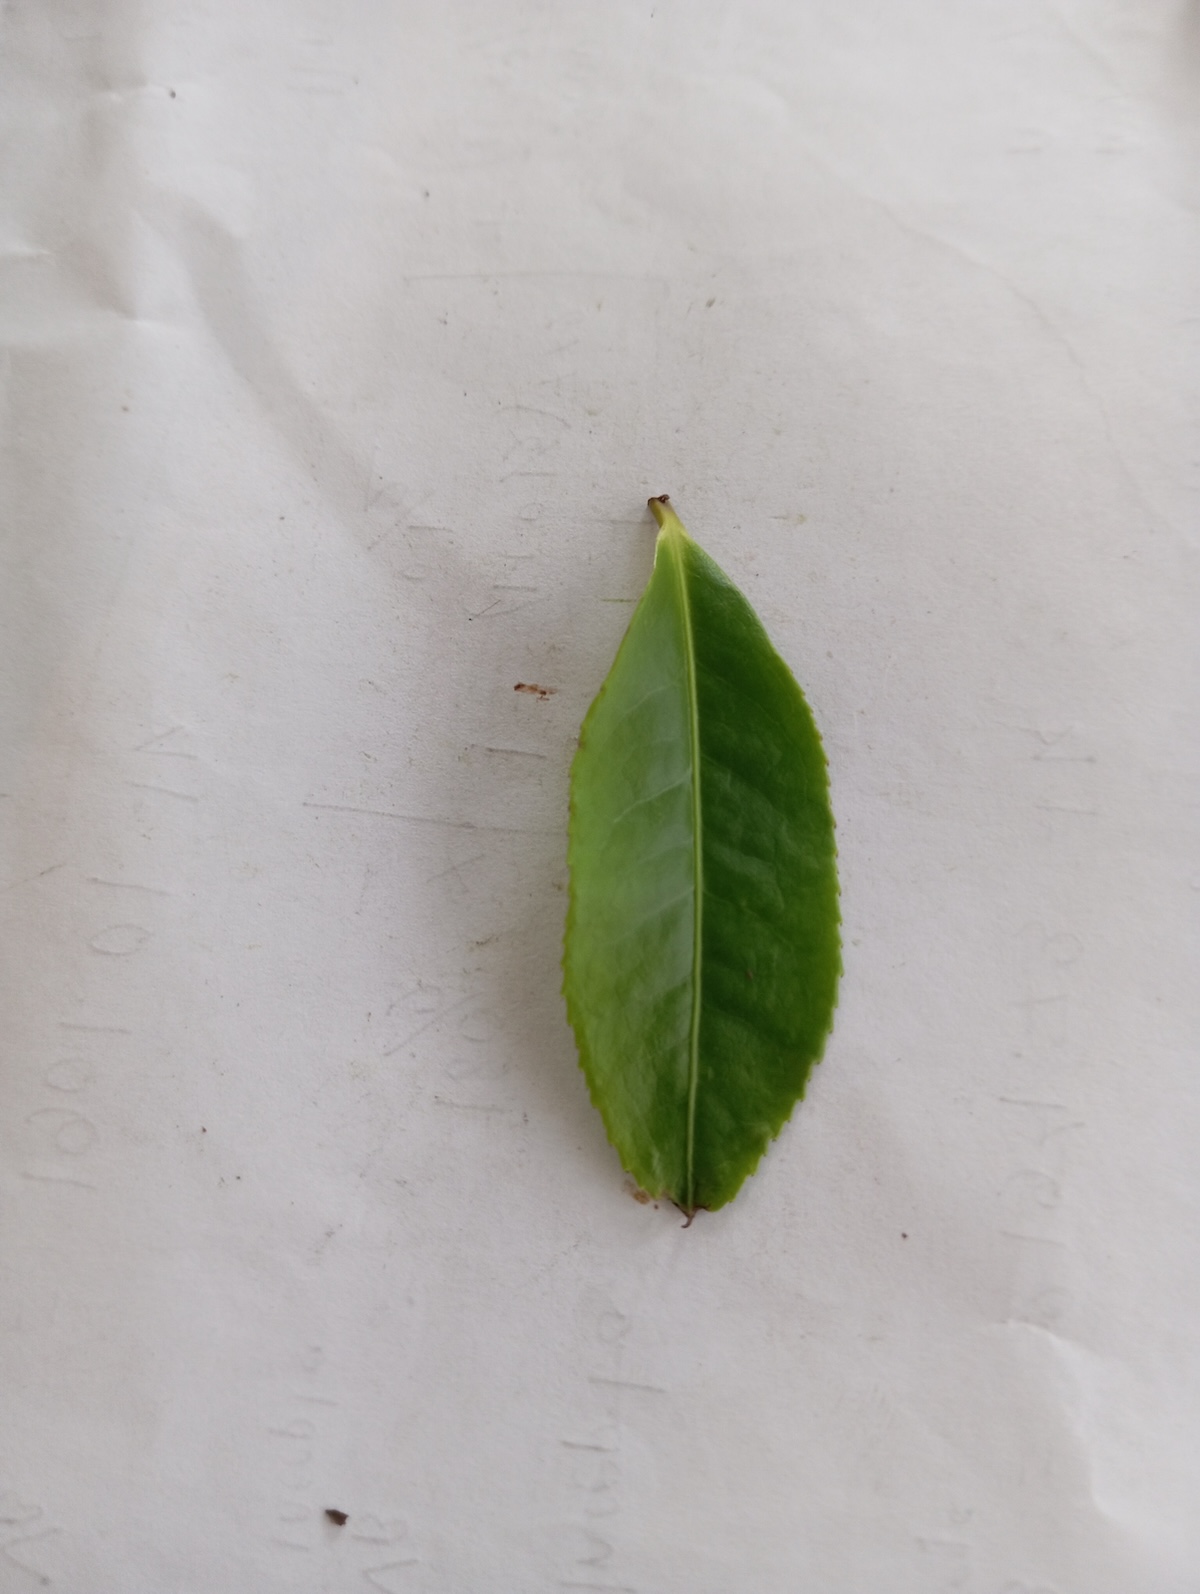
Label: Healthy leaf